Administrative divisions of Ukraine (1918–1925)

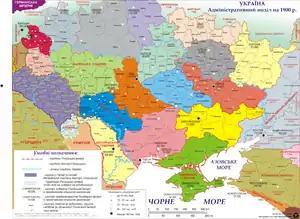
Ukraine's modern border superimposed on the administrative division of 1900 for both the Russian and the Austro-Hungarian Empires.

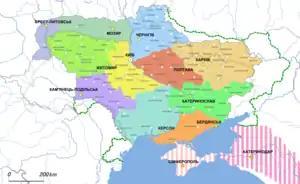
The Skoropadsky administration restored the Russian governorate system of administration.

Kholm Governorate was reestablished November 1918 (previously part of the Volhynia governorate), but it was never fully realized. In 1919 it was fully occupied by the Polish Army and in 1920 transferred to the Second Polish Republic after the Warsaw Treaty. In January 1919 the West Ukrainian People's Republic joined the Ukrainian People's Republic as its Western Oblast by the Unification Act, while de facto being almost completely occupied by Poland.